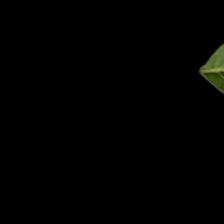
Plant: Tulsi